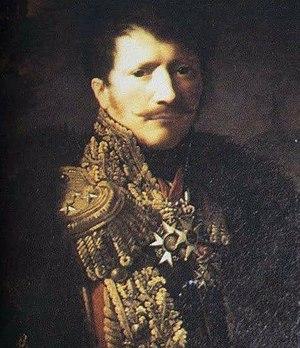
Pierre David de Colbert-Chabanais, dit Édouard de Colbert-Chabanais, baron de Colbert et de l'Empire, dit le « comte de Colbert-Chabanais », né le 18 octobre 1774 à Paris et mort le 28 décembre 1853 dans la même ville, est un général de division français du Premier Empire.